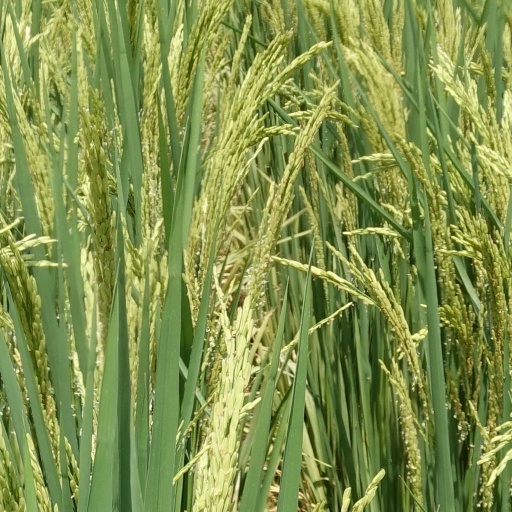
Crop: rice